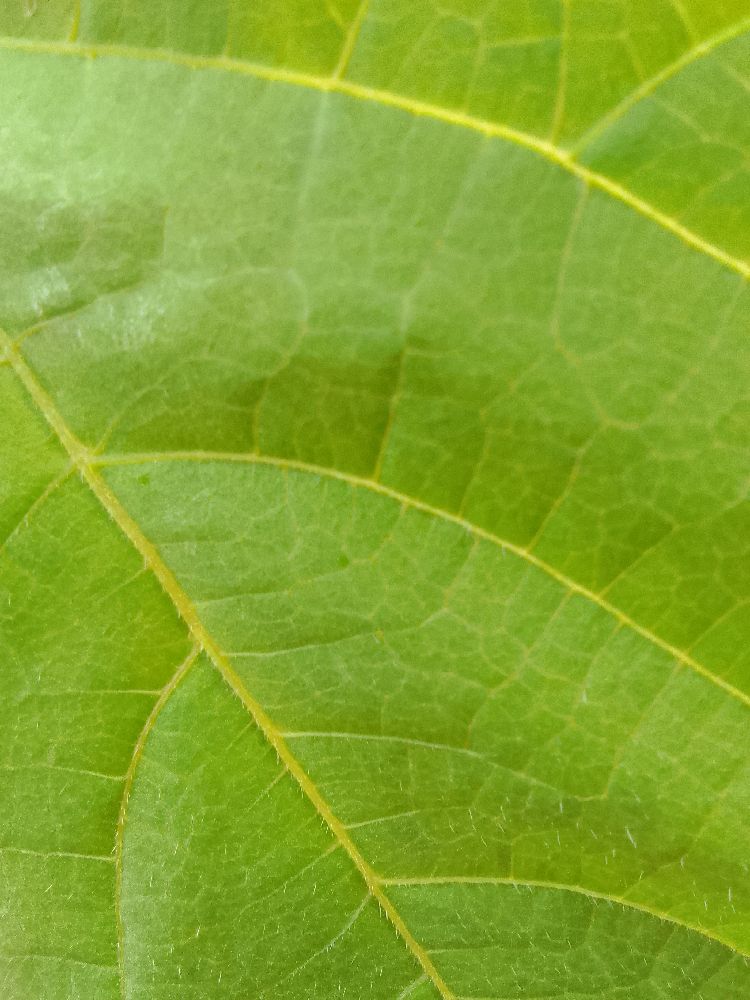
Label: healthy